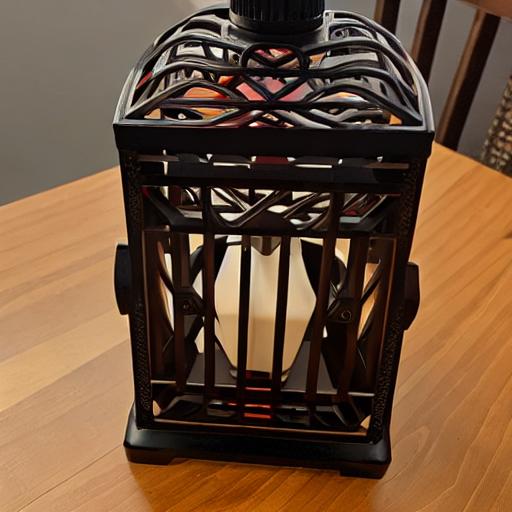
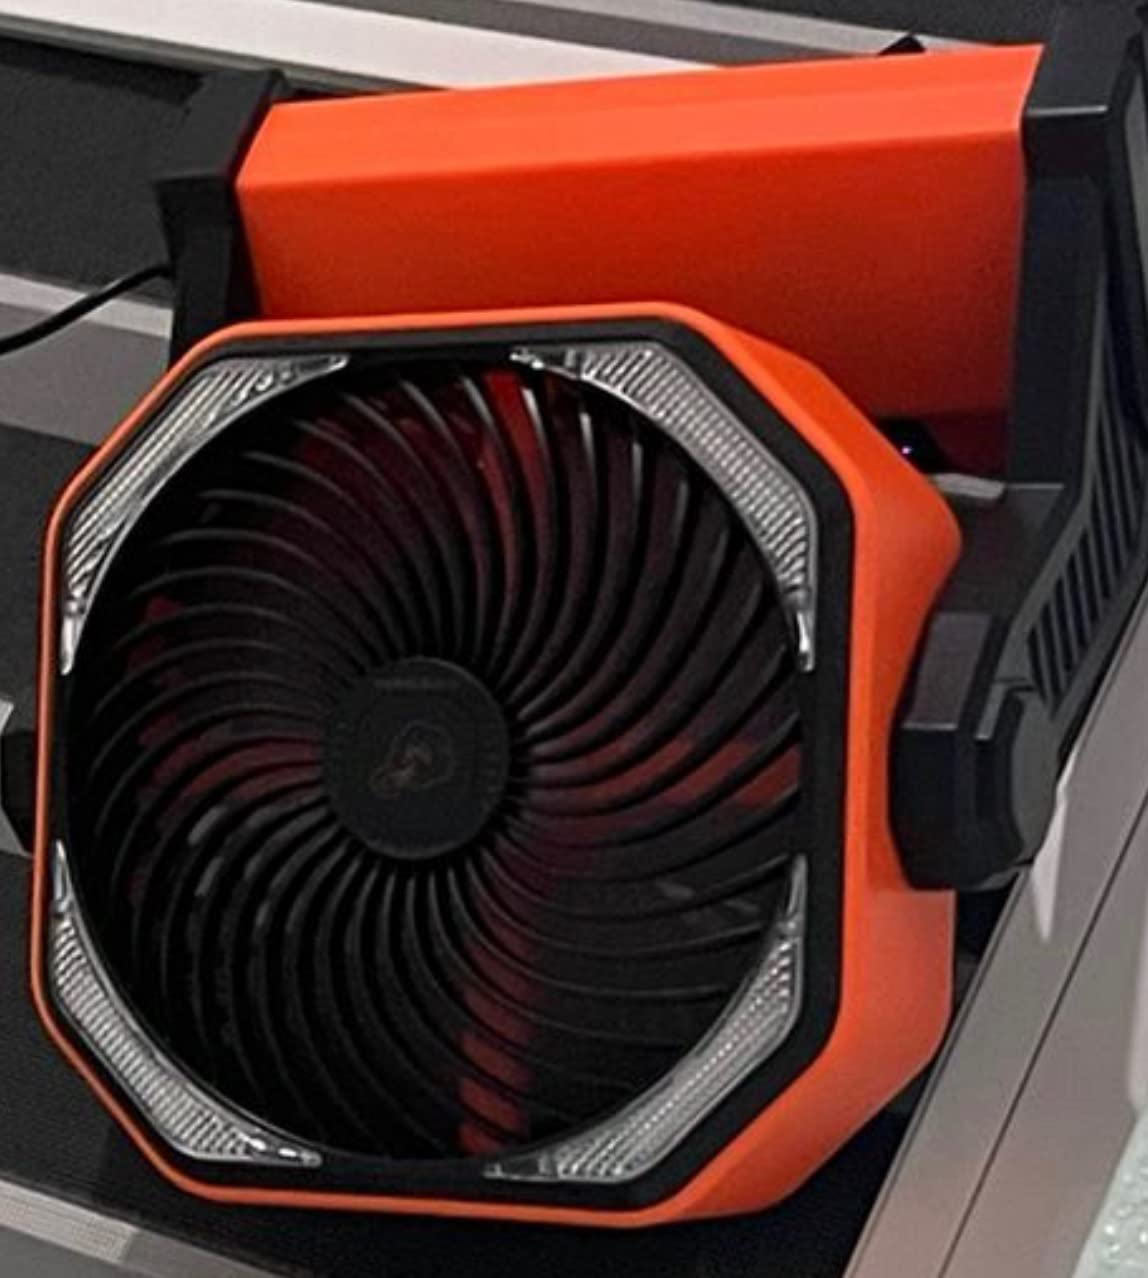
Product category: lantern
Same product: no